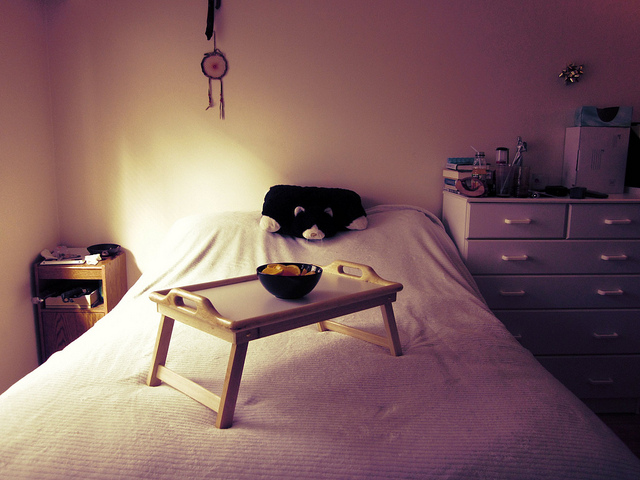
user: Given an image and a question. Answer the question in a short answer. Question: In what cultural did the decoration hanging on the wall originate? Short Answer:
assistant: native american